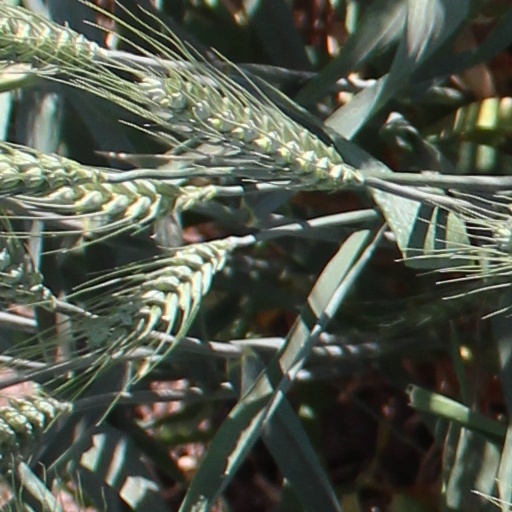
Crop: wheat